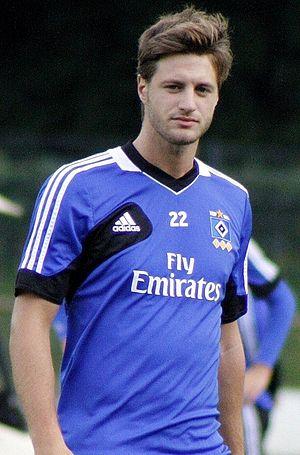
Jacopo Sala est un footballeur italien, né le 5 décembre 1991 à Alzano Lombardo dans la province de Bergame. Il évolue au poste de milieu offensif.